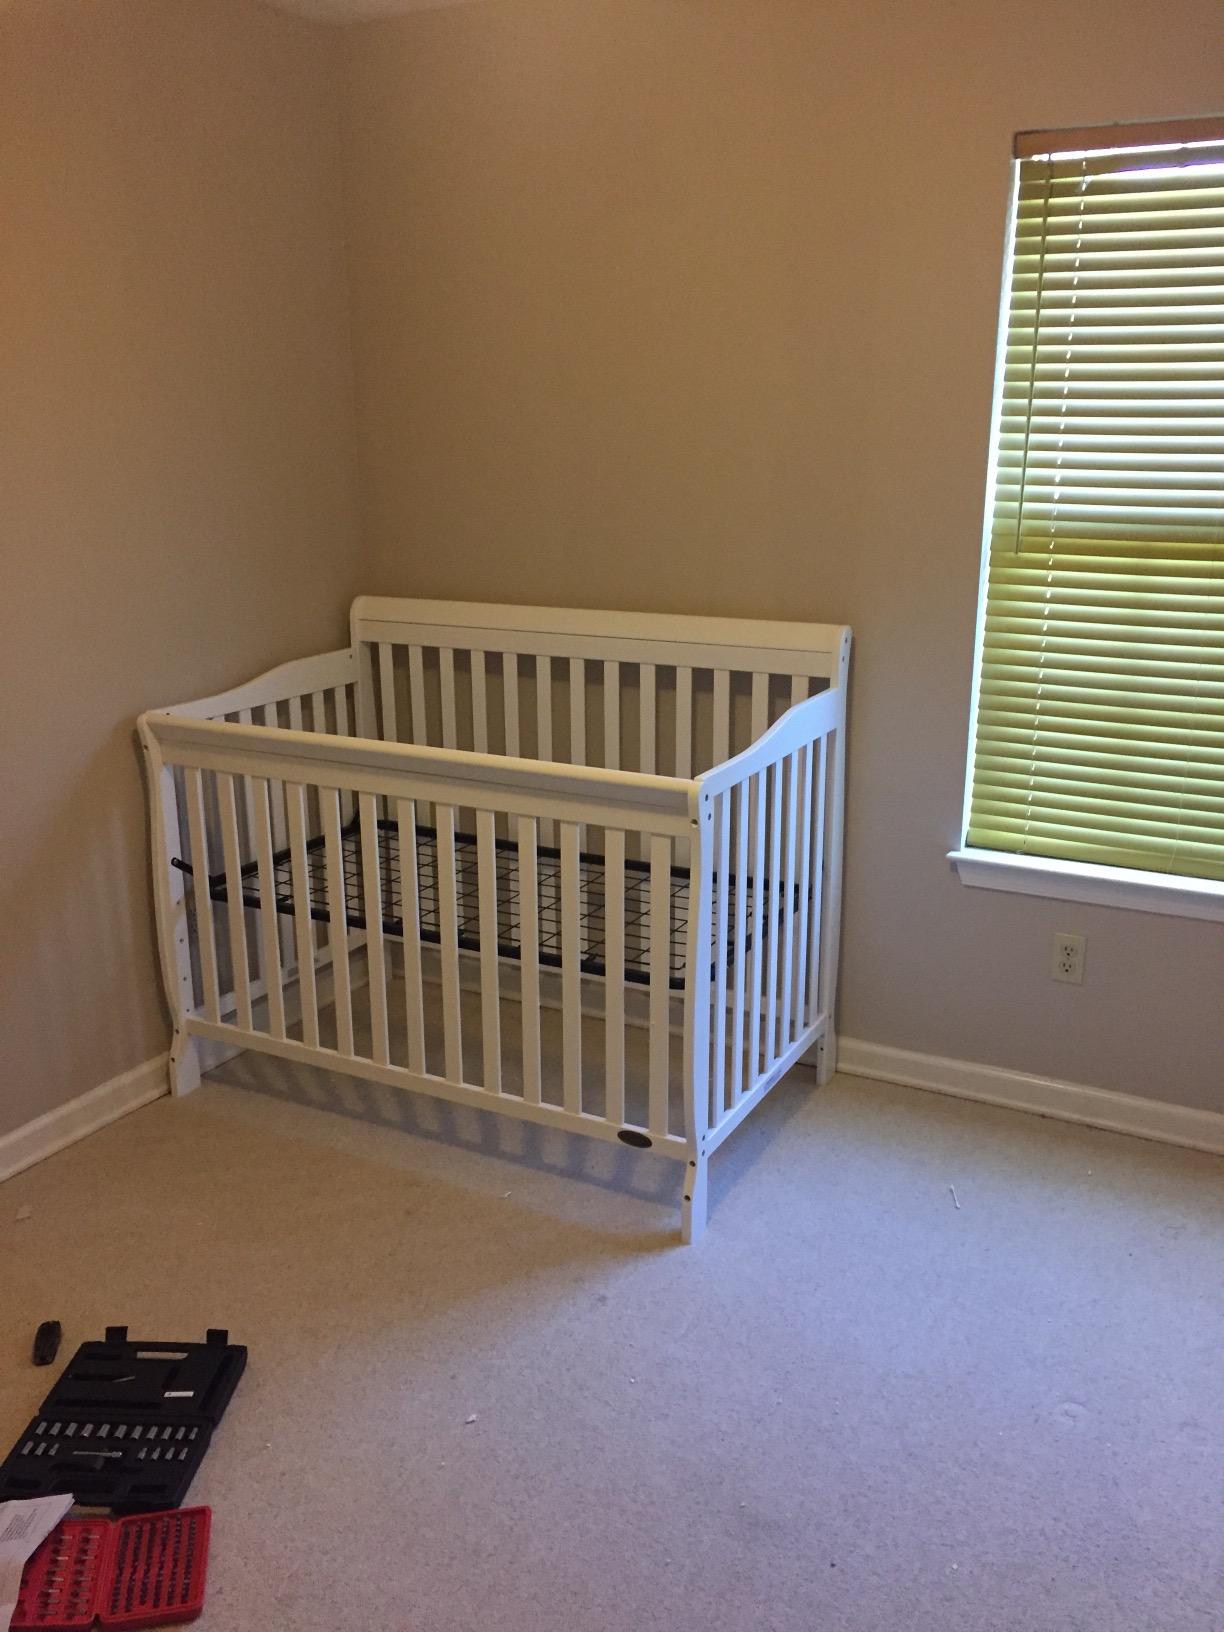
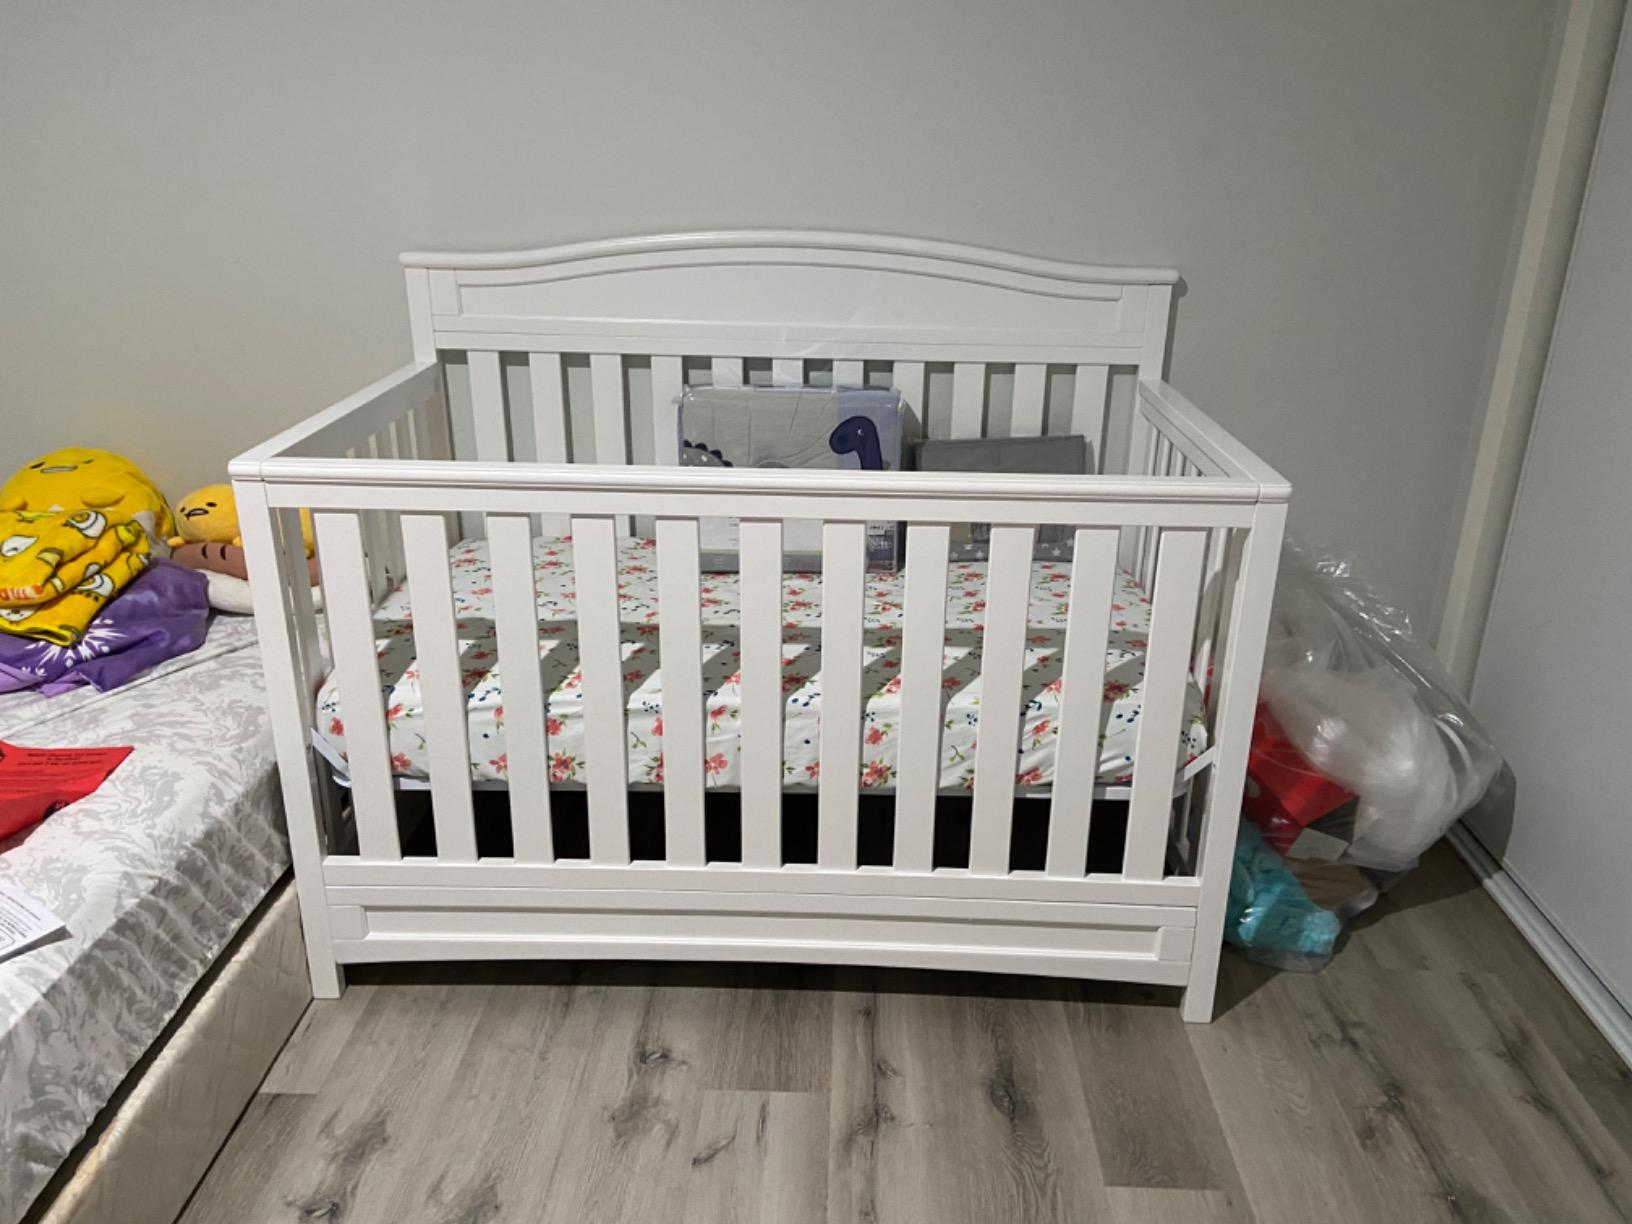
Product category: products_crib
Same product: no